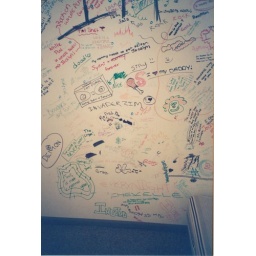
daughter's bedroom wall in the basement